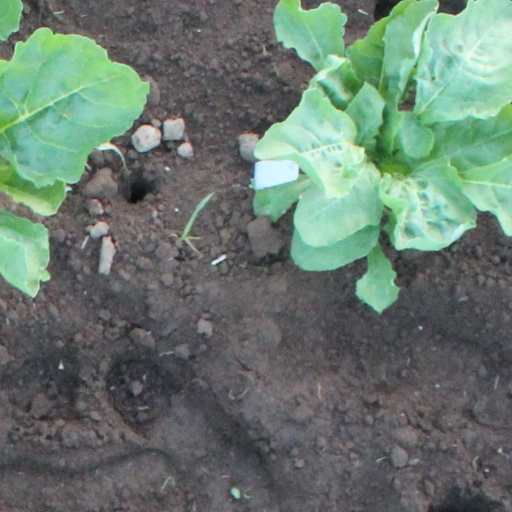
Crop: sugar beet